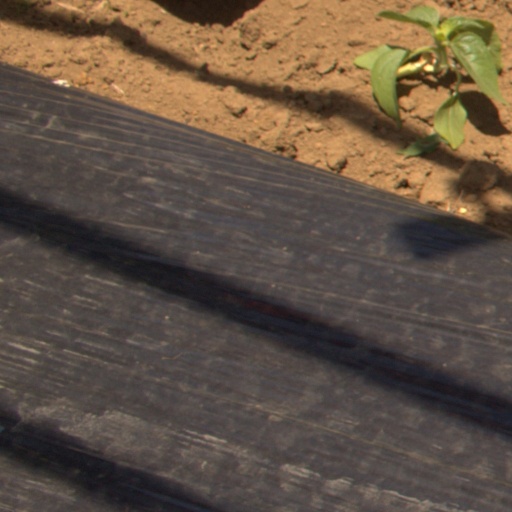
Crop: Jerusalem artichoke